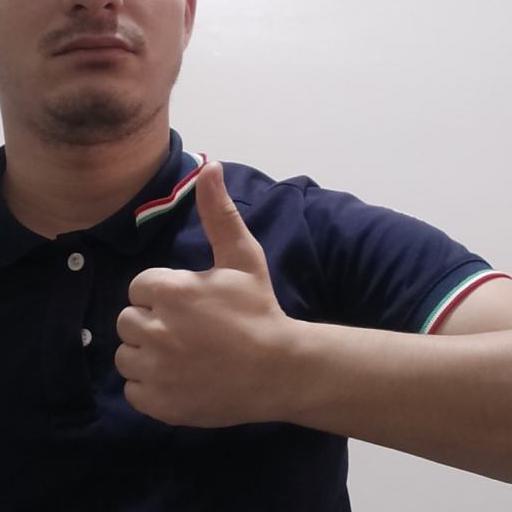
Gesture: like